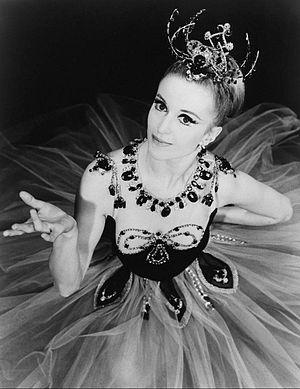
Violette Verdy, née Nelly Guillerm le 1ᵉʳ décembre 1933 à Pont-l'Abbé et morte le 8 février 2016 à Bloomington en Indiana, est une danseuse et directrice de ballet française.